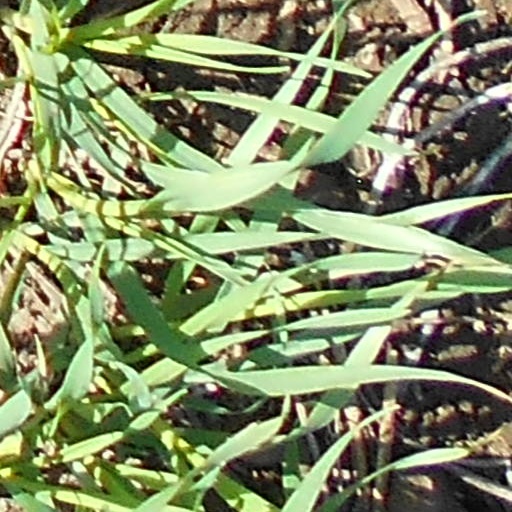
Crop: wheat